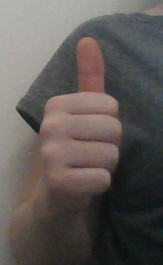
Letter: aleff